Archaic (comics)

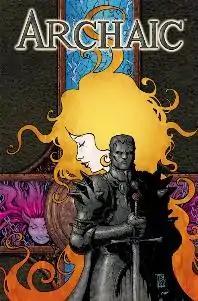
Cover art for "Archaic: Rule of the Deviant" TPB vol. 1 Art by Brett C. Marting.

Archaic is an American comic book series created by writer James S. Abrams and artist Brett Marting. The series is published through Fenickx Productions LLC and saw its debut at the 2005 San Diego Comic-Con. The comic itself is an epic fantasy adventure containing many references (both in mythology and language) to Slovakian lore. Many of the characters names as well as certain phrases are taken from Slavic languages as well.